Danbury Municipal Airport

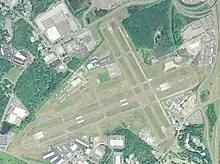
USGS 2006 orthophoto

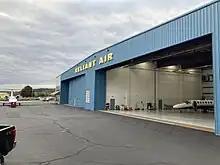
Reliant Air hangar at the airport

For the 12-month period ending December 31, 2021, the airport had 53,524 aircraft operations, an average of 147 per day: 43% local general aviation, 53% transient general aviation, 3% air taxi and 1% military. There were 209 aircraft based at this airport: 169 single engine, 23 multi-engine, 10 jet aircraft and 7 helicopters.